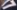
Number: 7